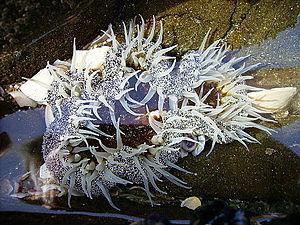
Actiniidae est la plus importante des familles d'anémones de mer, qui rassemble la majorité des espèces communément rencontrées dans les mers côtières tempérées. La plupart ne présentent pas de symbiose avec d'autres organismes, une exception remarquable étant Entacmaea quadricolor. La systématique de la famille est particulièrement difficile.
Isocradactis est un genre d'anémones de mer.